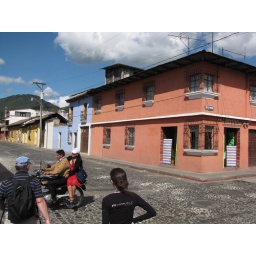
Where our hotel was. Notice the colorful buildings - a typical sight everywhere in Latin America